Rempeyek

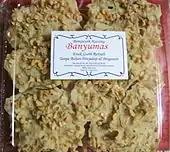
A box of Indonesian peanut rempeyek

"Rempeyek" is derived from the Javanese onomatopoeia "peyek", depicting the sound of a crisp cracker breaking.